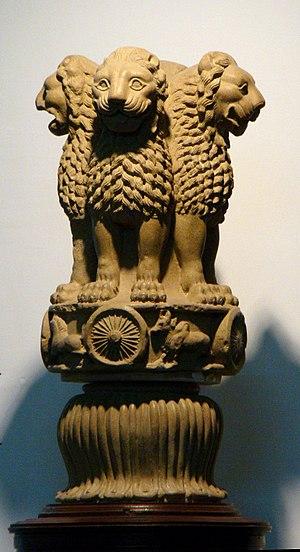
Voir aussi : Liste des siècles, Chiffres romains